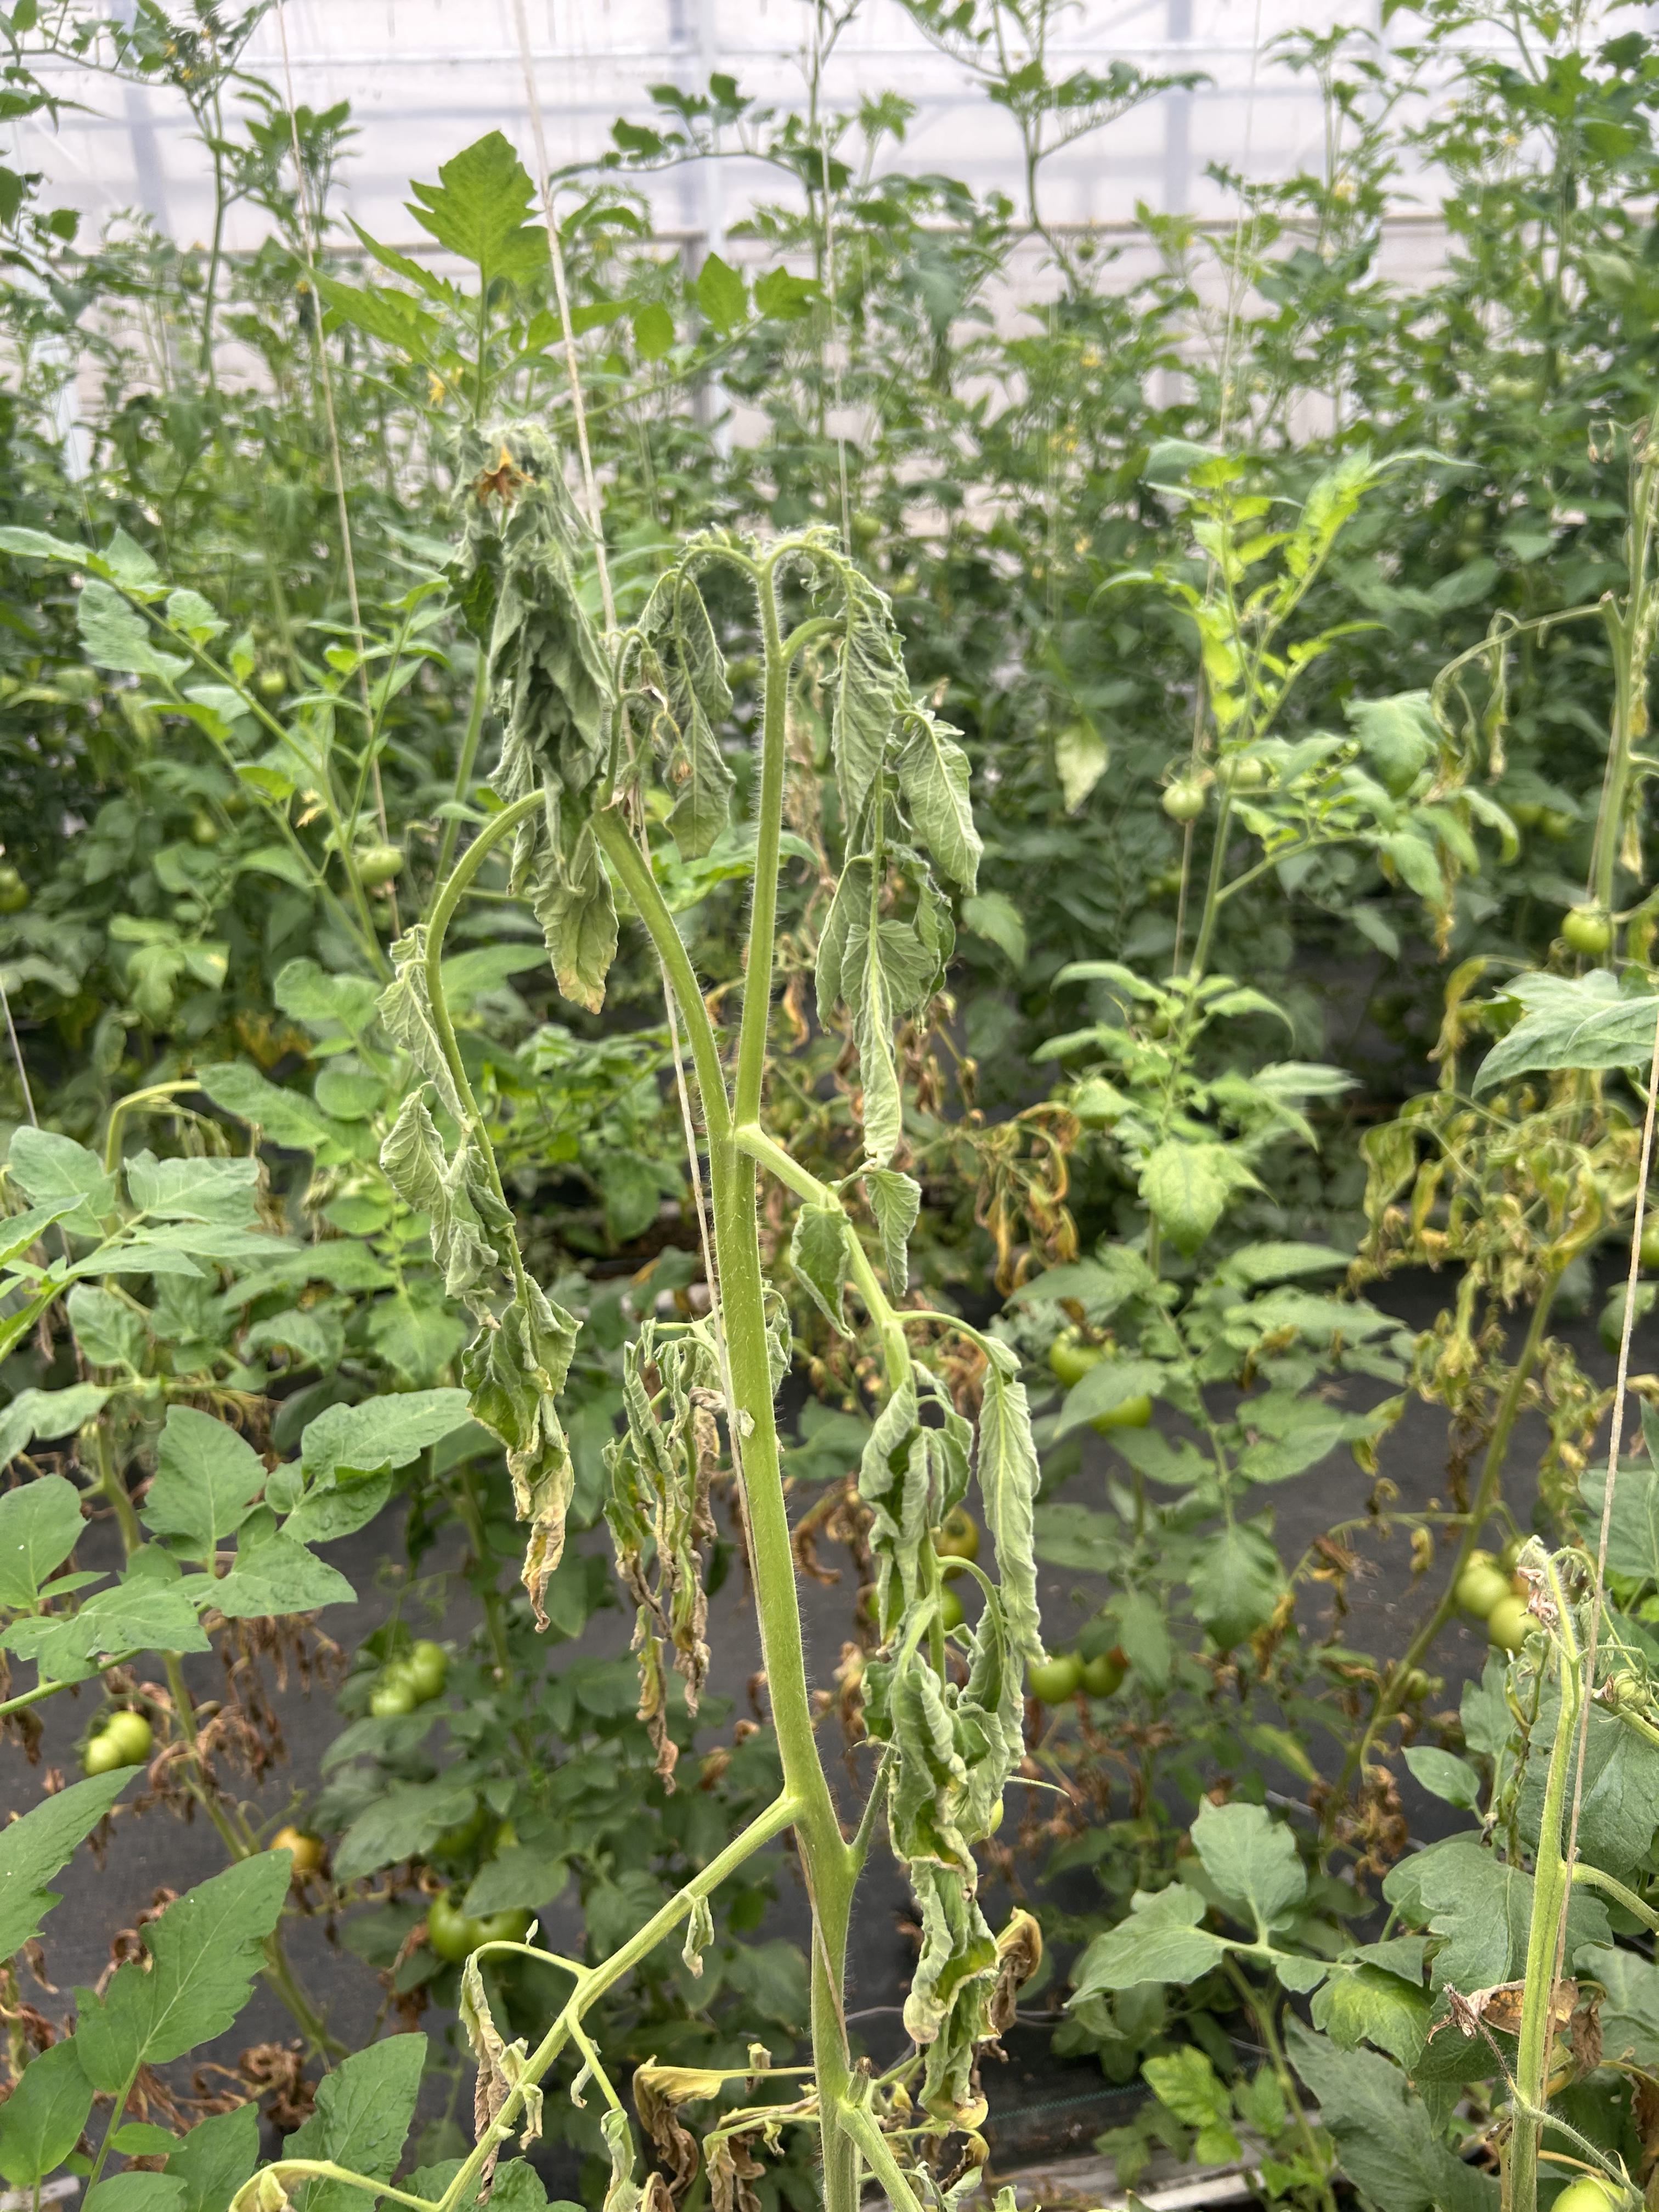
Disease: Wilt